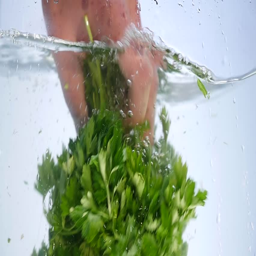
mixed vegetables stir in the water .